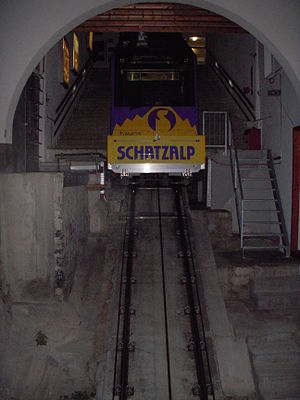
Schatzalp-Bahn
Topstationen
Øverste station på kabelbanen Schatzalpbahn i Davos Platz. 15. august 2012.
Schatzalp-Bahn er en kabelbane, der forbinder Davos i Schweiz med den sydvendte skråning, Schatzalp, højt over byen.